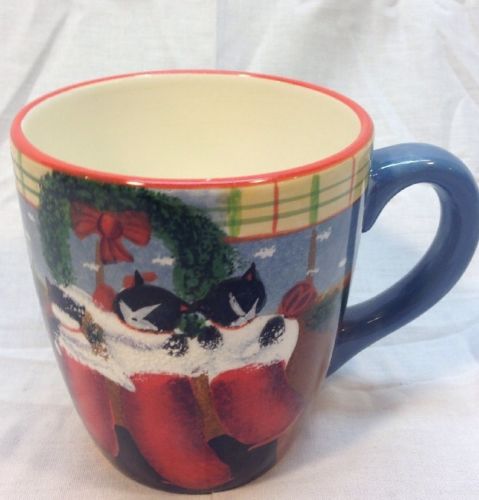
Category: mug